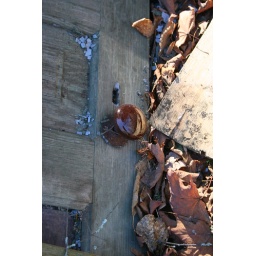
clarence newton road - near blowing rock - january 1 2009